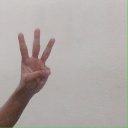
अक्षर: व